Kathleen Bliss

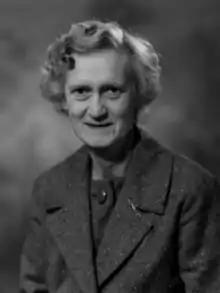
Bliss in 1962

Kathleen Mary Amelia Bliss (5 July 190813 September 1989) was an English theologian, missionary and official of the World Council of Churches (WCC).